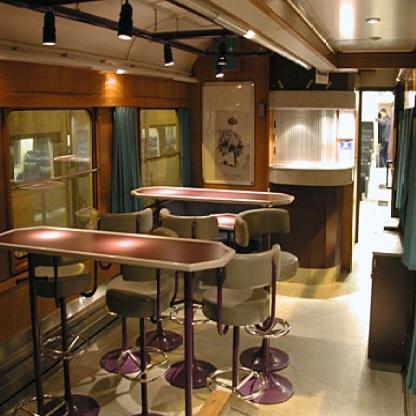
Scene: Indoor